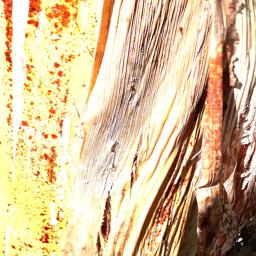
Label: BACTERIAL SOFT ROT